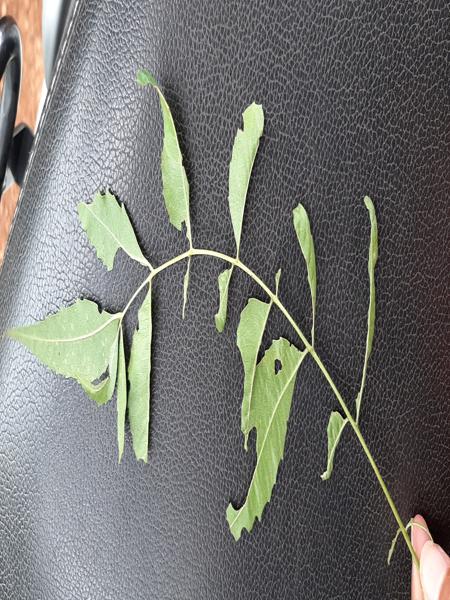
Plant: Neem